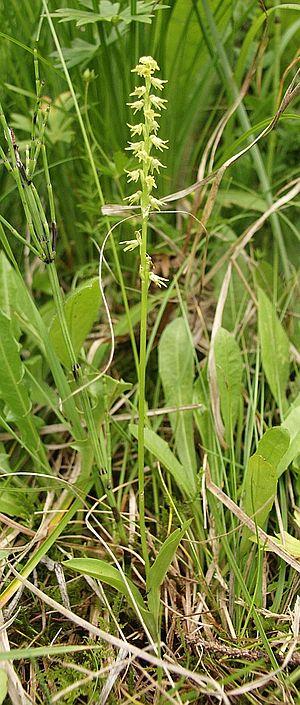
L’Orchis à un bulbe ou orchis musc est une plante herbacée vivace de la famille des Orchidacées des régions tempérées d'Europe et d'Asie.